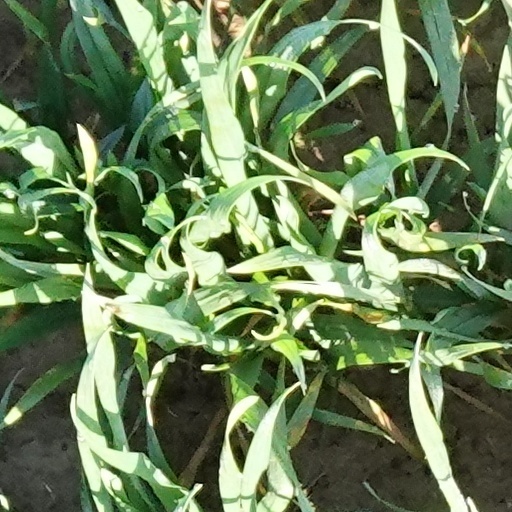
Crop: wheat